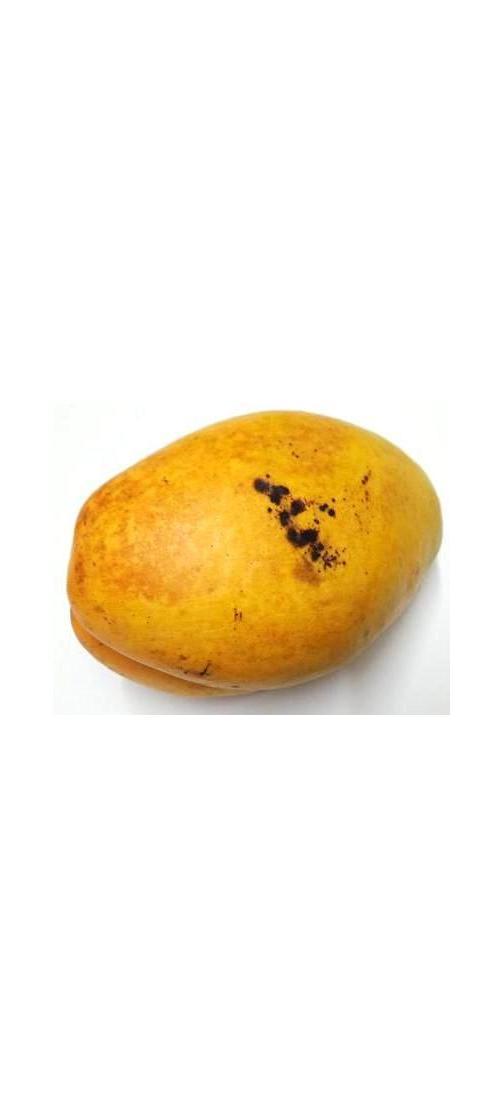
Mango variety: Bari-11